Information and communications technology in Kosovo

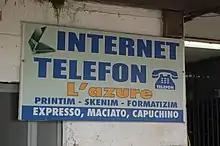
Internet & telephone shop signage in Pristina (February 2013)

The Internet Exchange Point (KOSIX), the first of its kind in Kosovo, started operating on 23 June 2011, and it operates as a functional unit within Telecommunications Regulatory Authority (TRA). Its function is to provide the ISPs operating in Kosovo, an Internet exchange point for local traffic exchange.